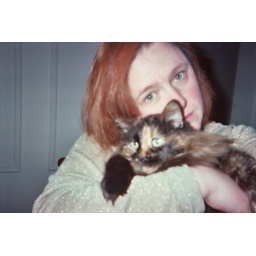
This is me and my wonderful cat Pumpkin, who has been my furry companion for over 9 years now.